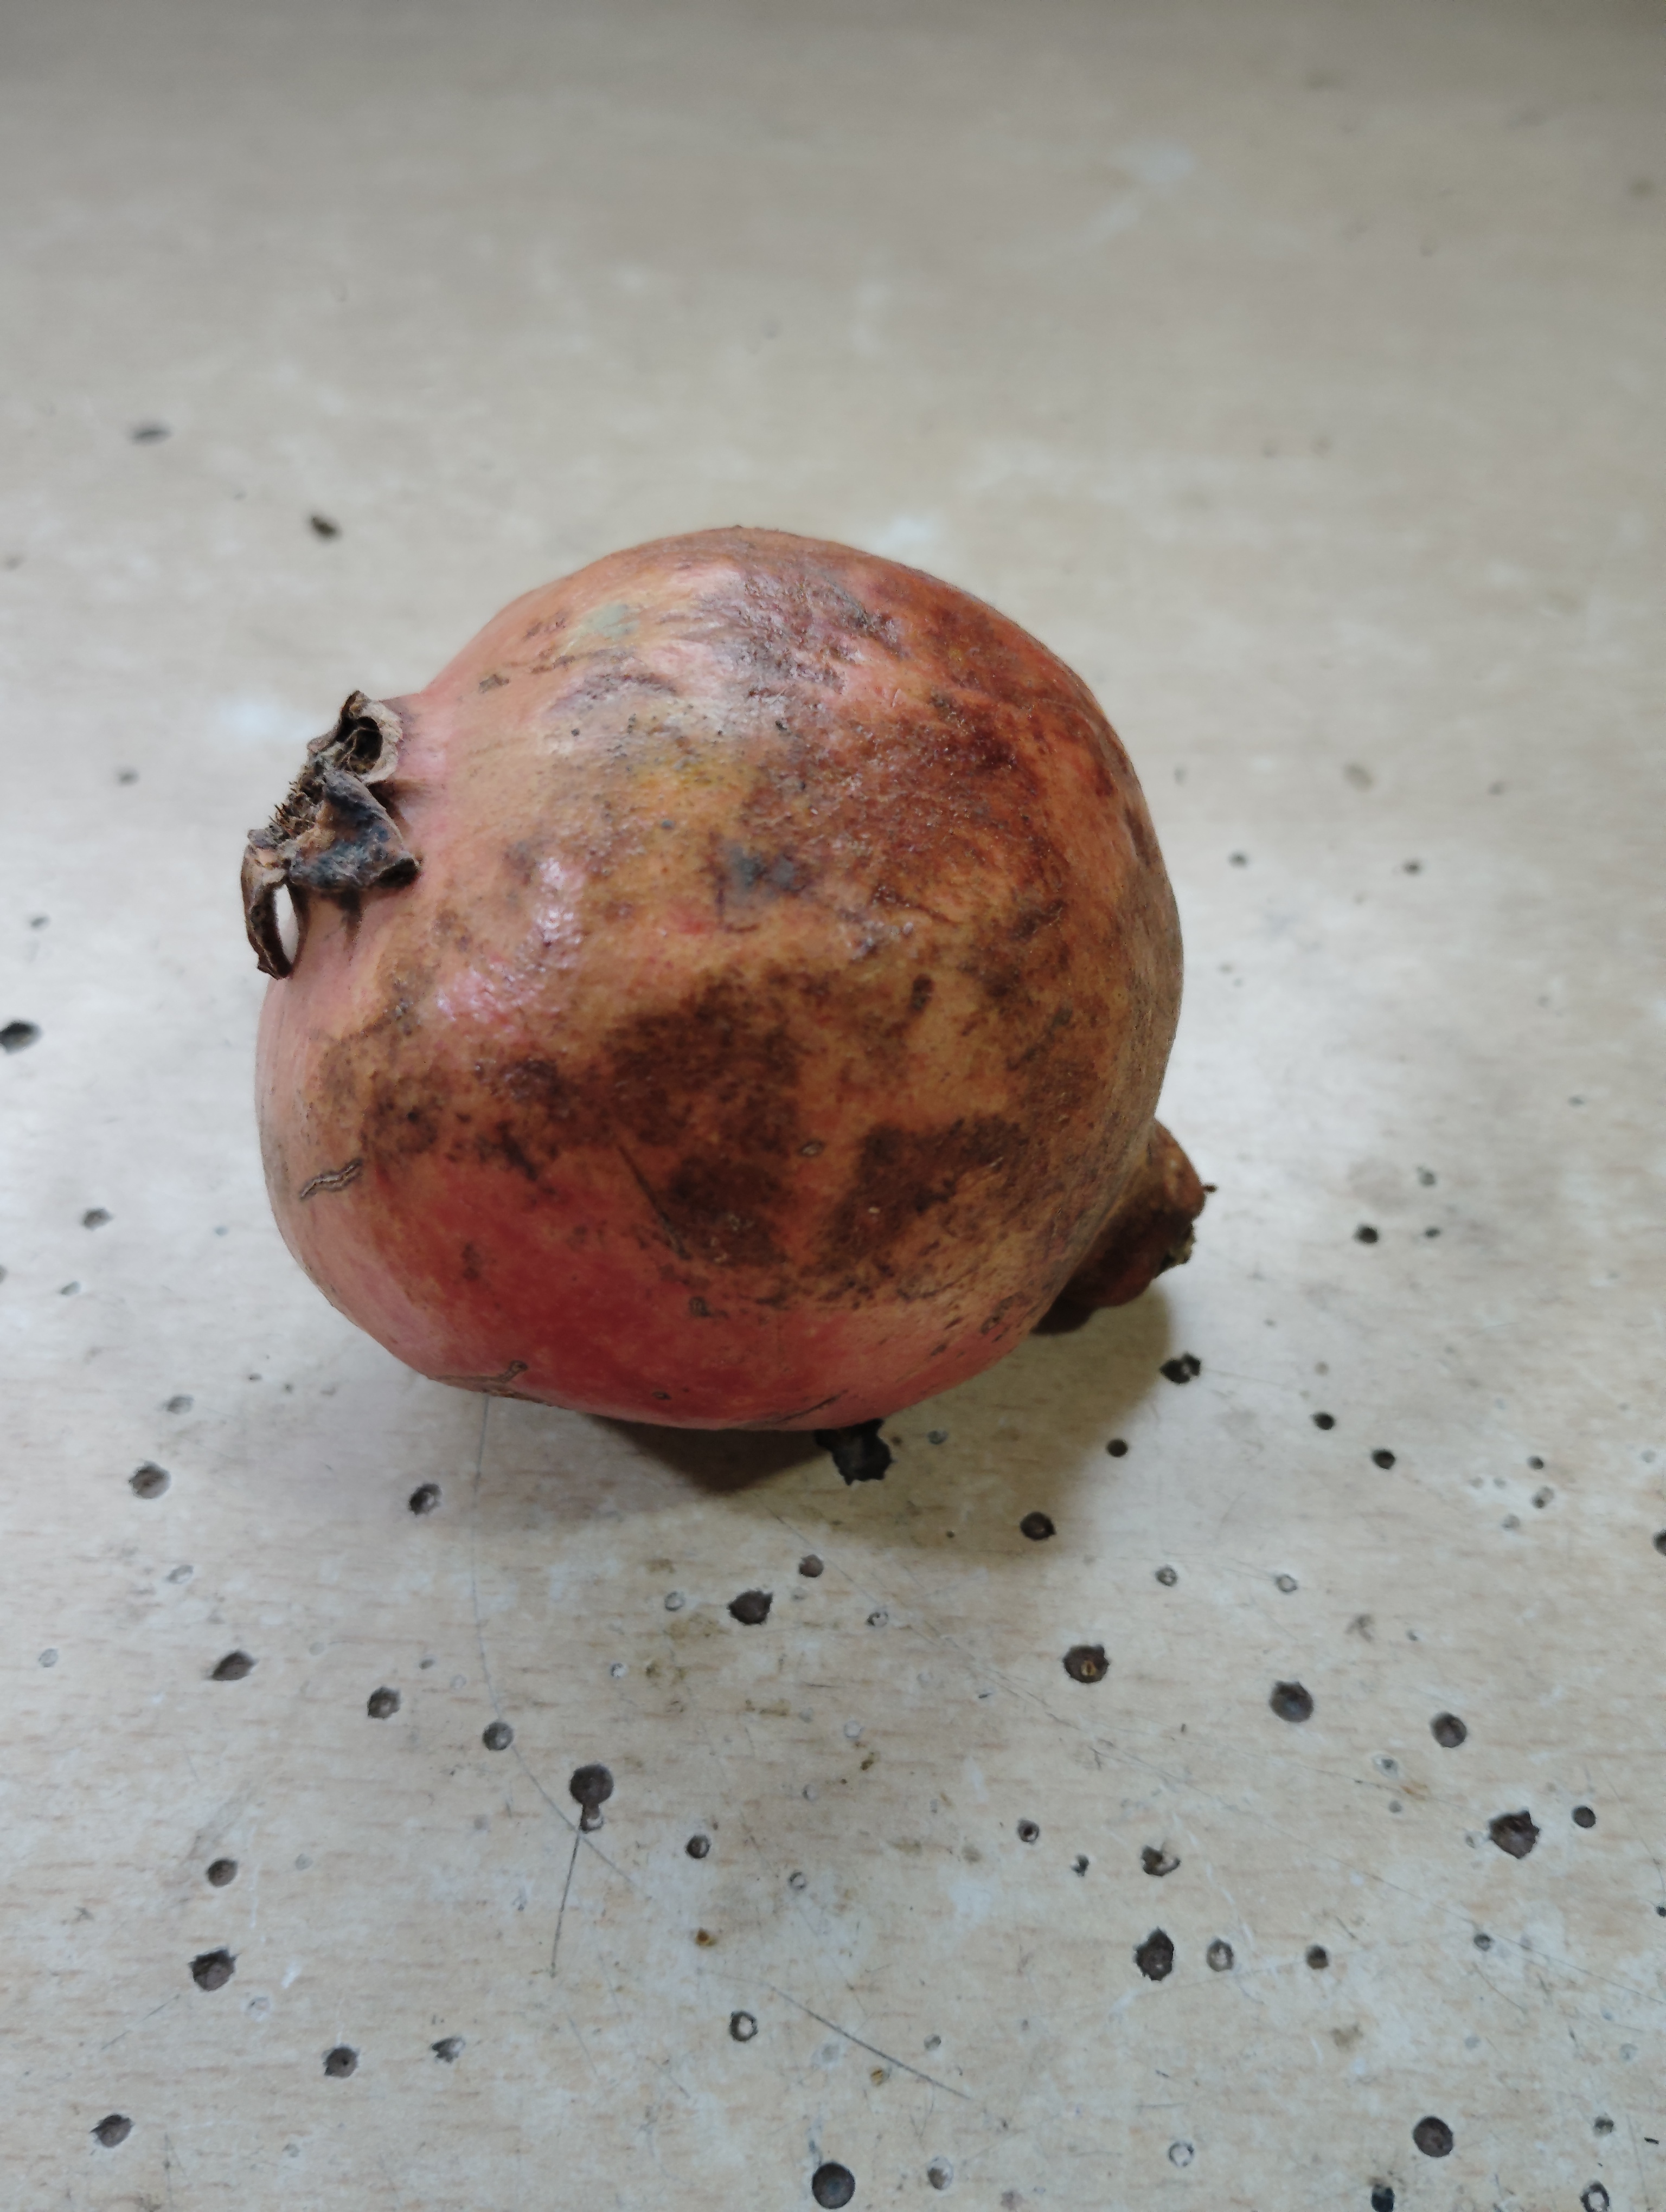
Label: No Defect